AngeliyA

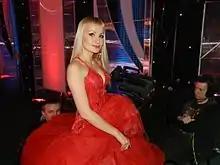
AngeliyA Star Concerts performance

AngeliyA (born 7 September 1987) is a Ukrainian popular singer, songwriter and TV-presenter, she creates songs that are often characterized by themes of love, relationships, and life of the people, as well as female empowerment, lyrics of her songs are sensually and soulful, and even very often autobiographical.